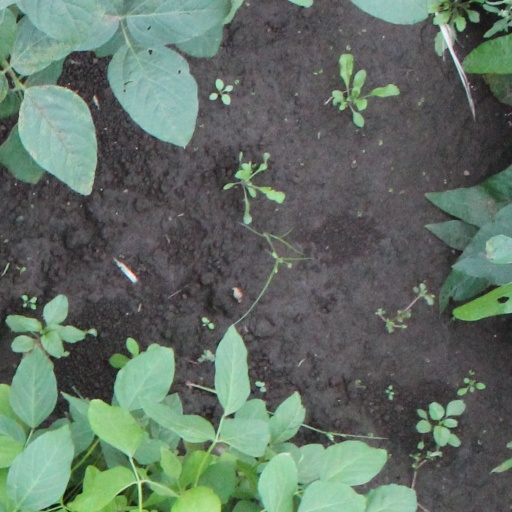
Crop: soybean